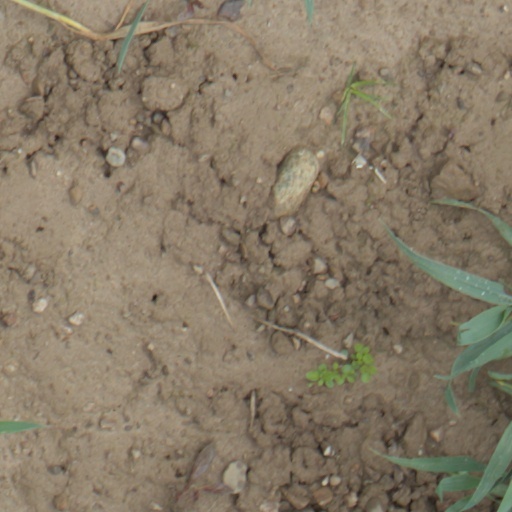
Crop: wheat